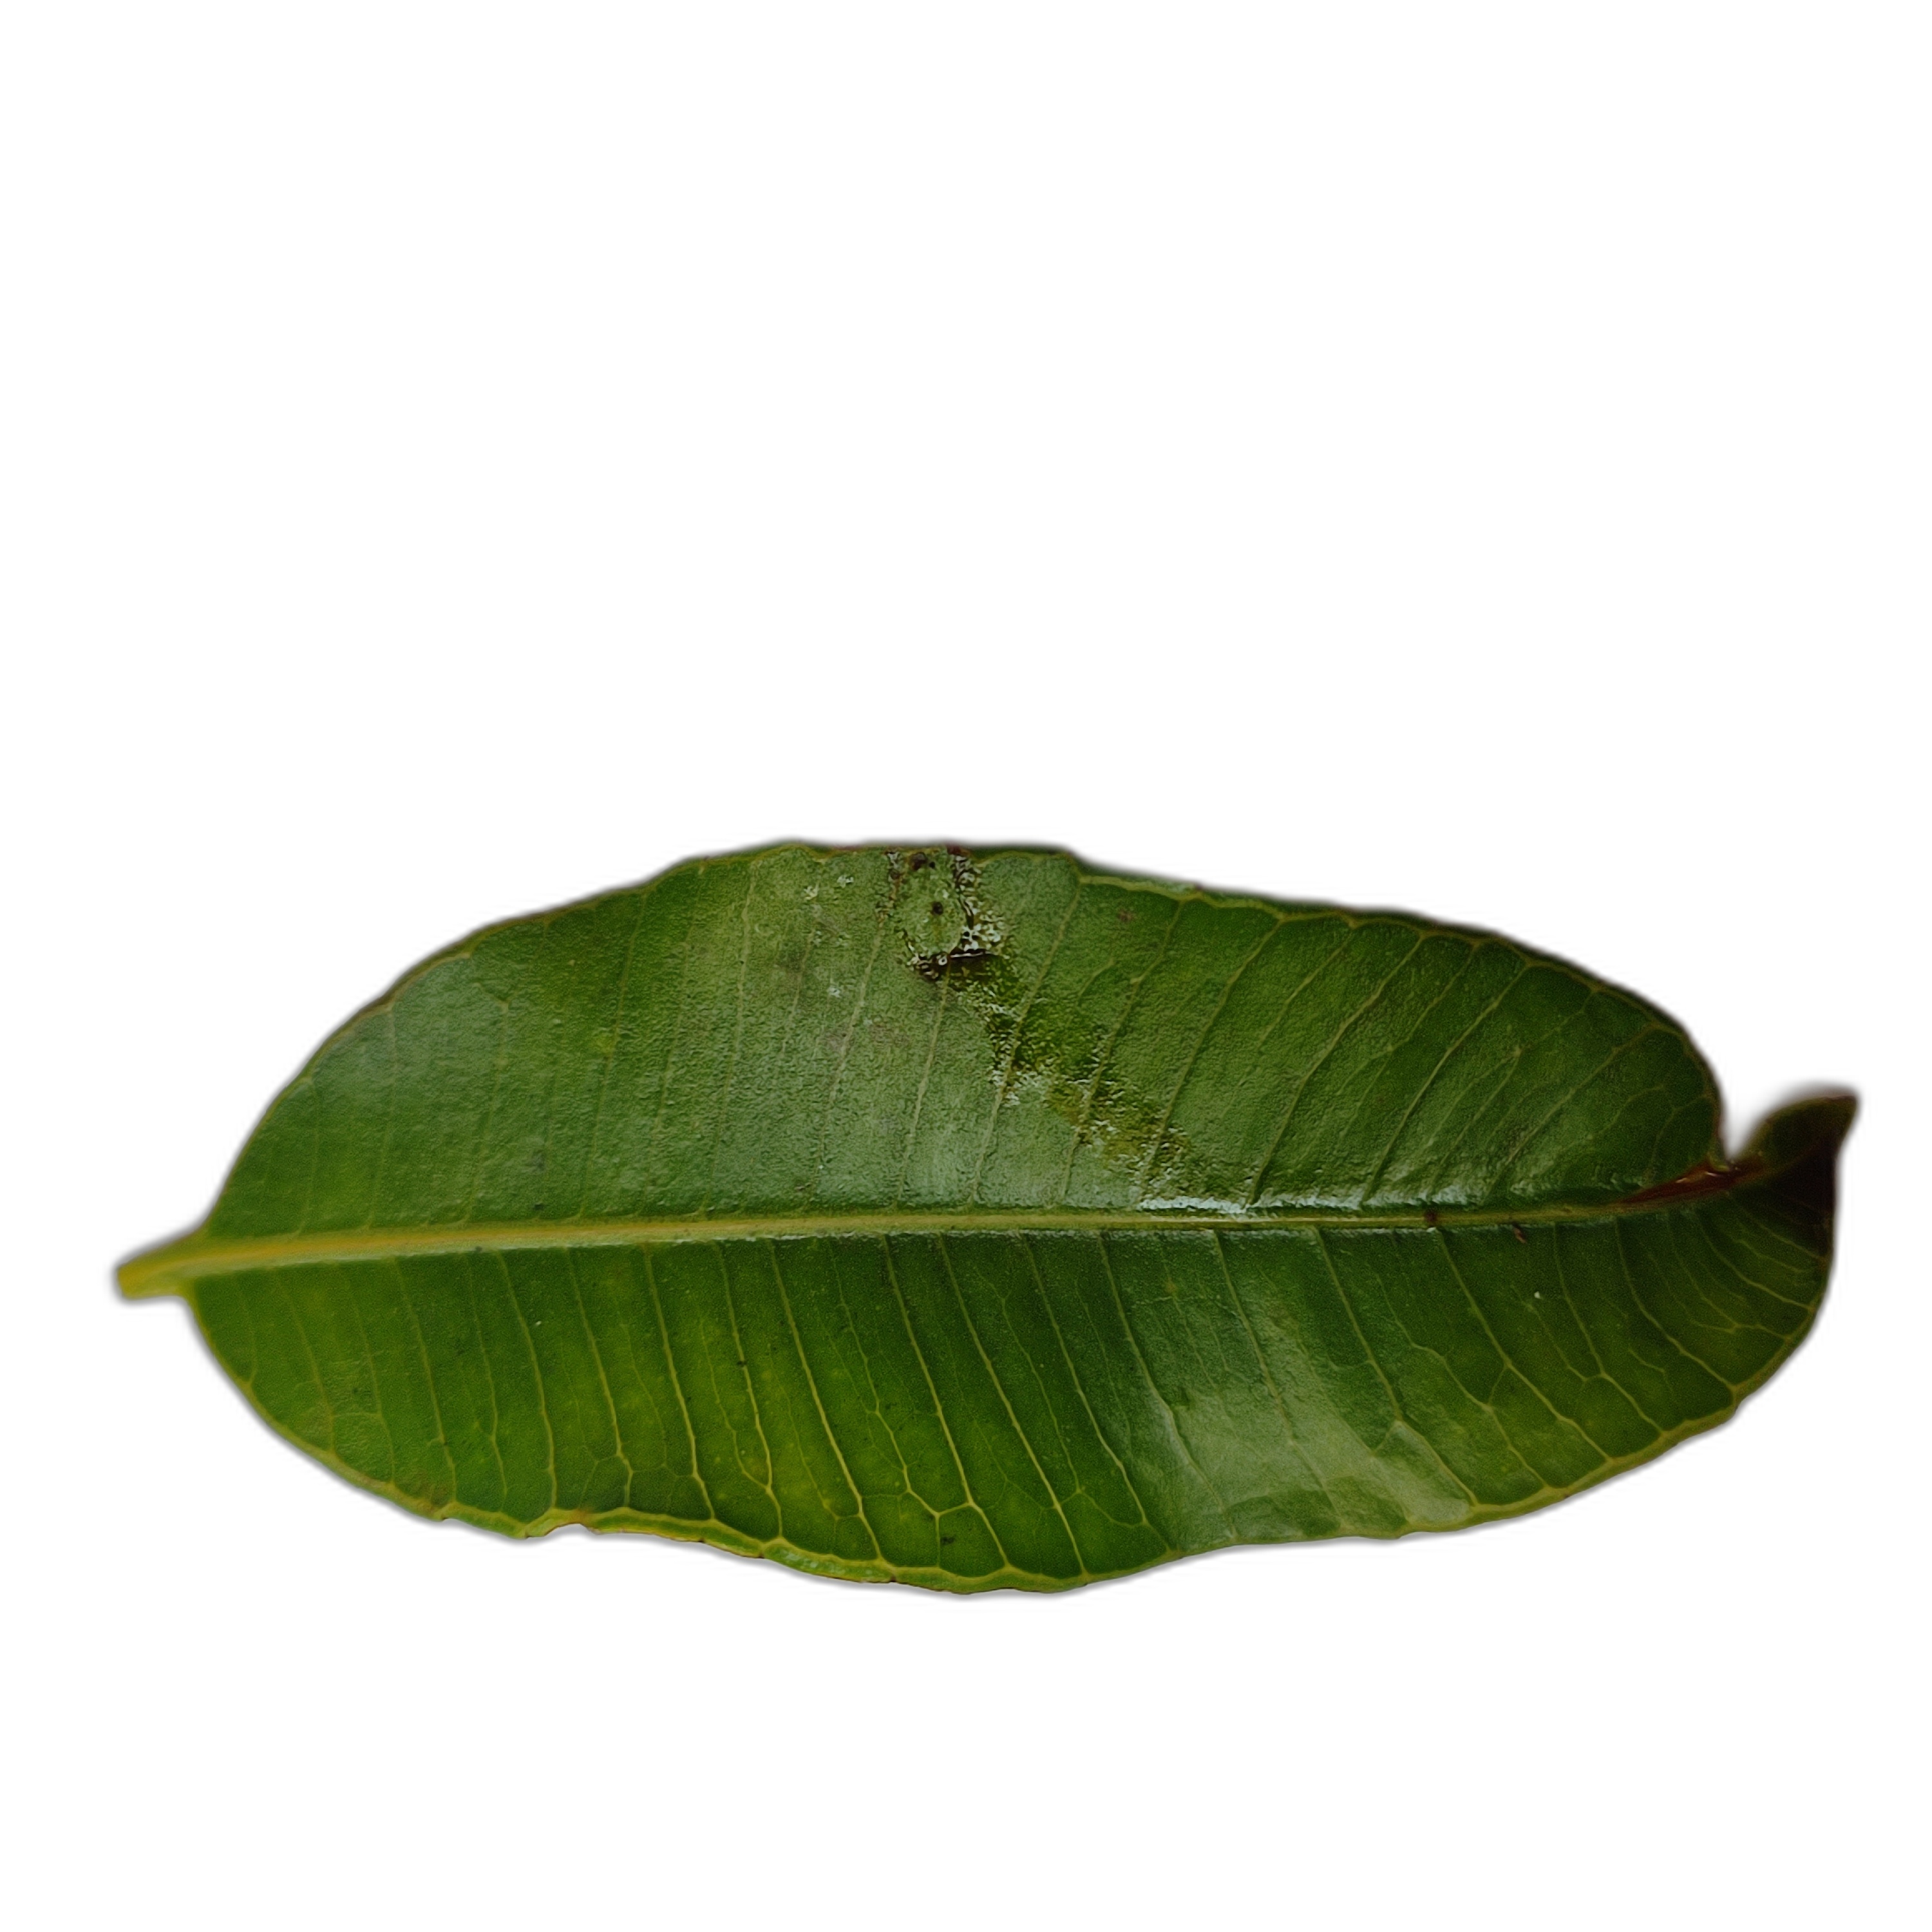
Label: healthy